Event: Nepal Earthquake
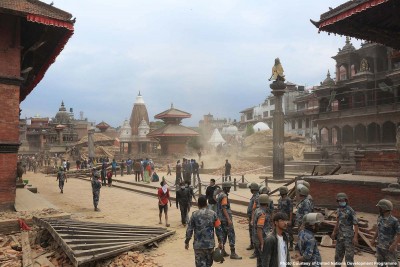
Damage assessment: damage